Richard Otto Zöpffel

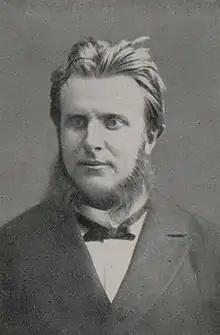

Richard Otto Zöpffel (14 June 1843 – 7 January 1891) was a Baltic German church historian and theologian born in Arensburg, Governorate of Livonia, Russian Empire (today Kuressaare, Estonia).